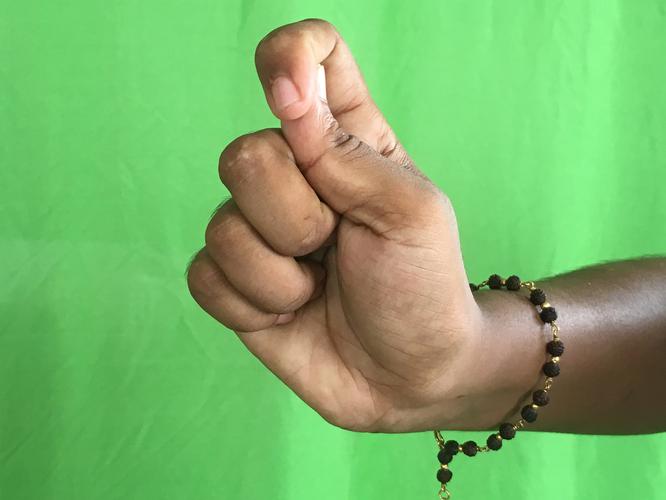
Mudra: Kapith
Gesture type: single_hand